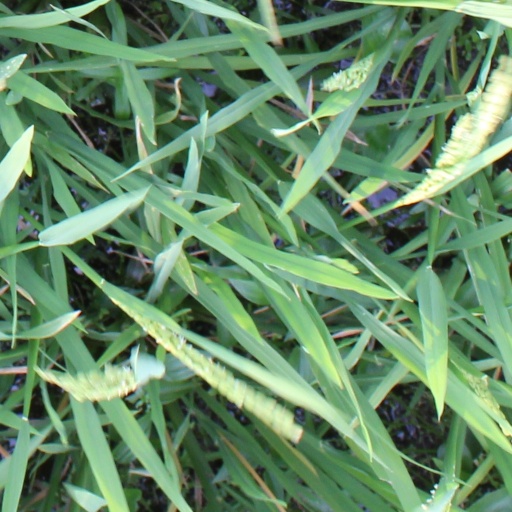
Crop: rice